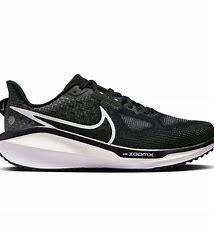
Brand: Nike
Model: Vomero 17